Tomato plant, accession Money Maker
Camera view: tilt-top (135 deg); turntable rotation: 210 degrees
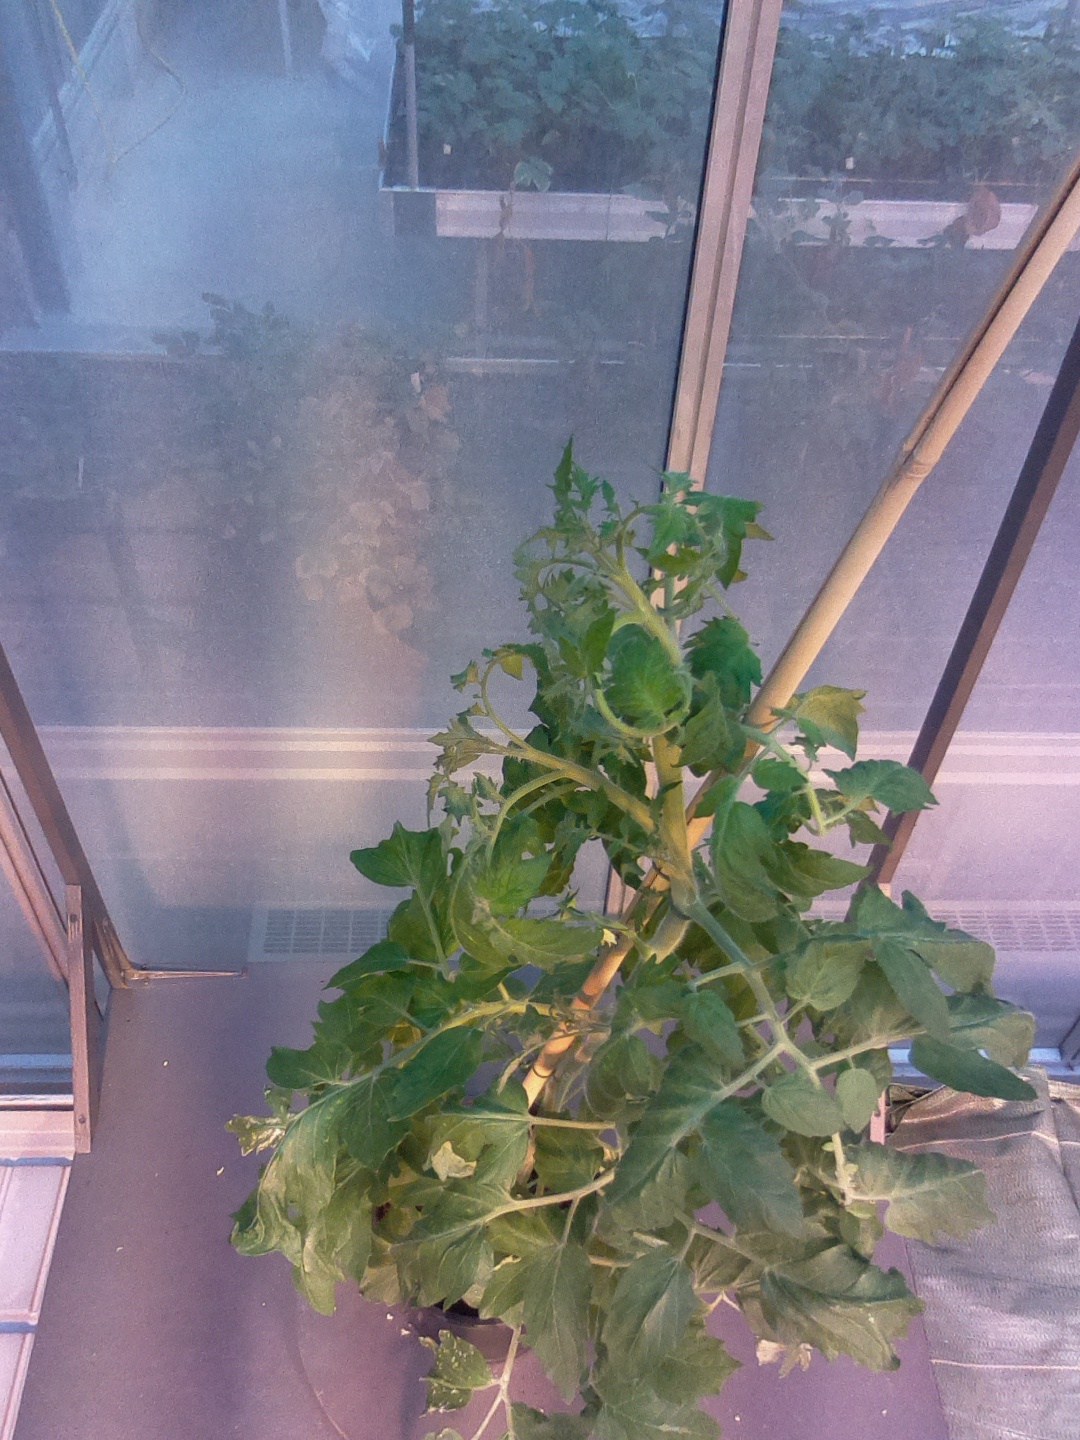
BBCH growth stage 66: Full flowering, 60%-70% of flowers open, more petals falling